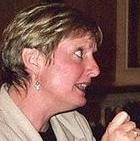
Age: 41